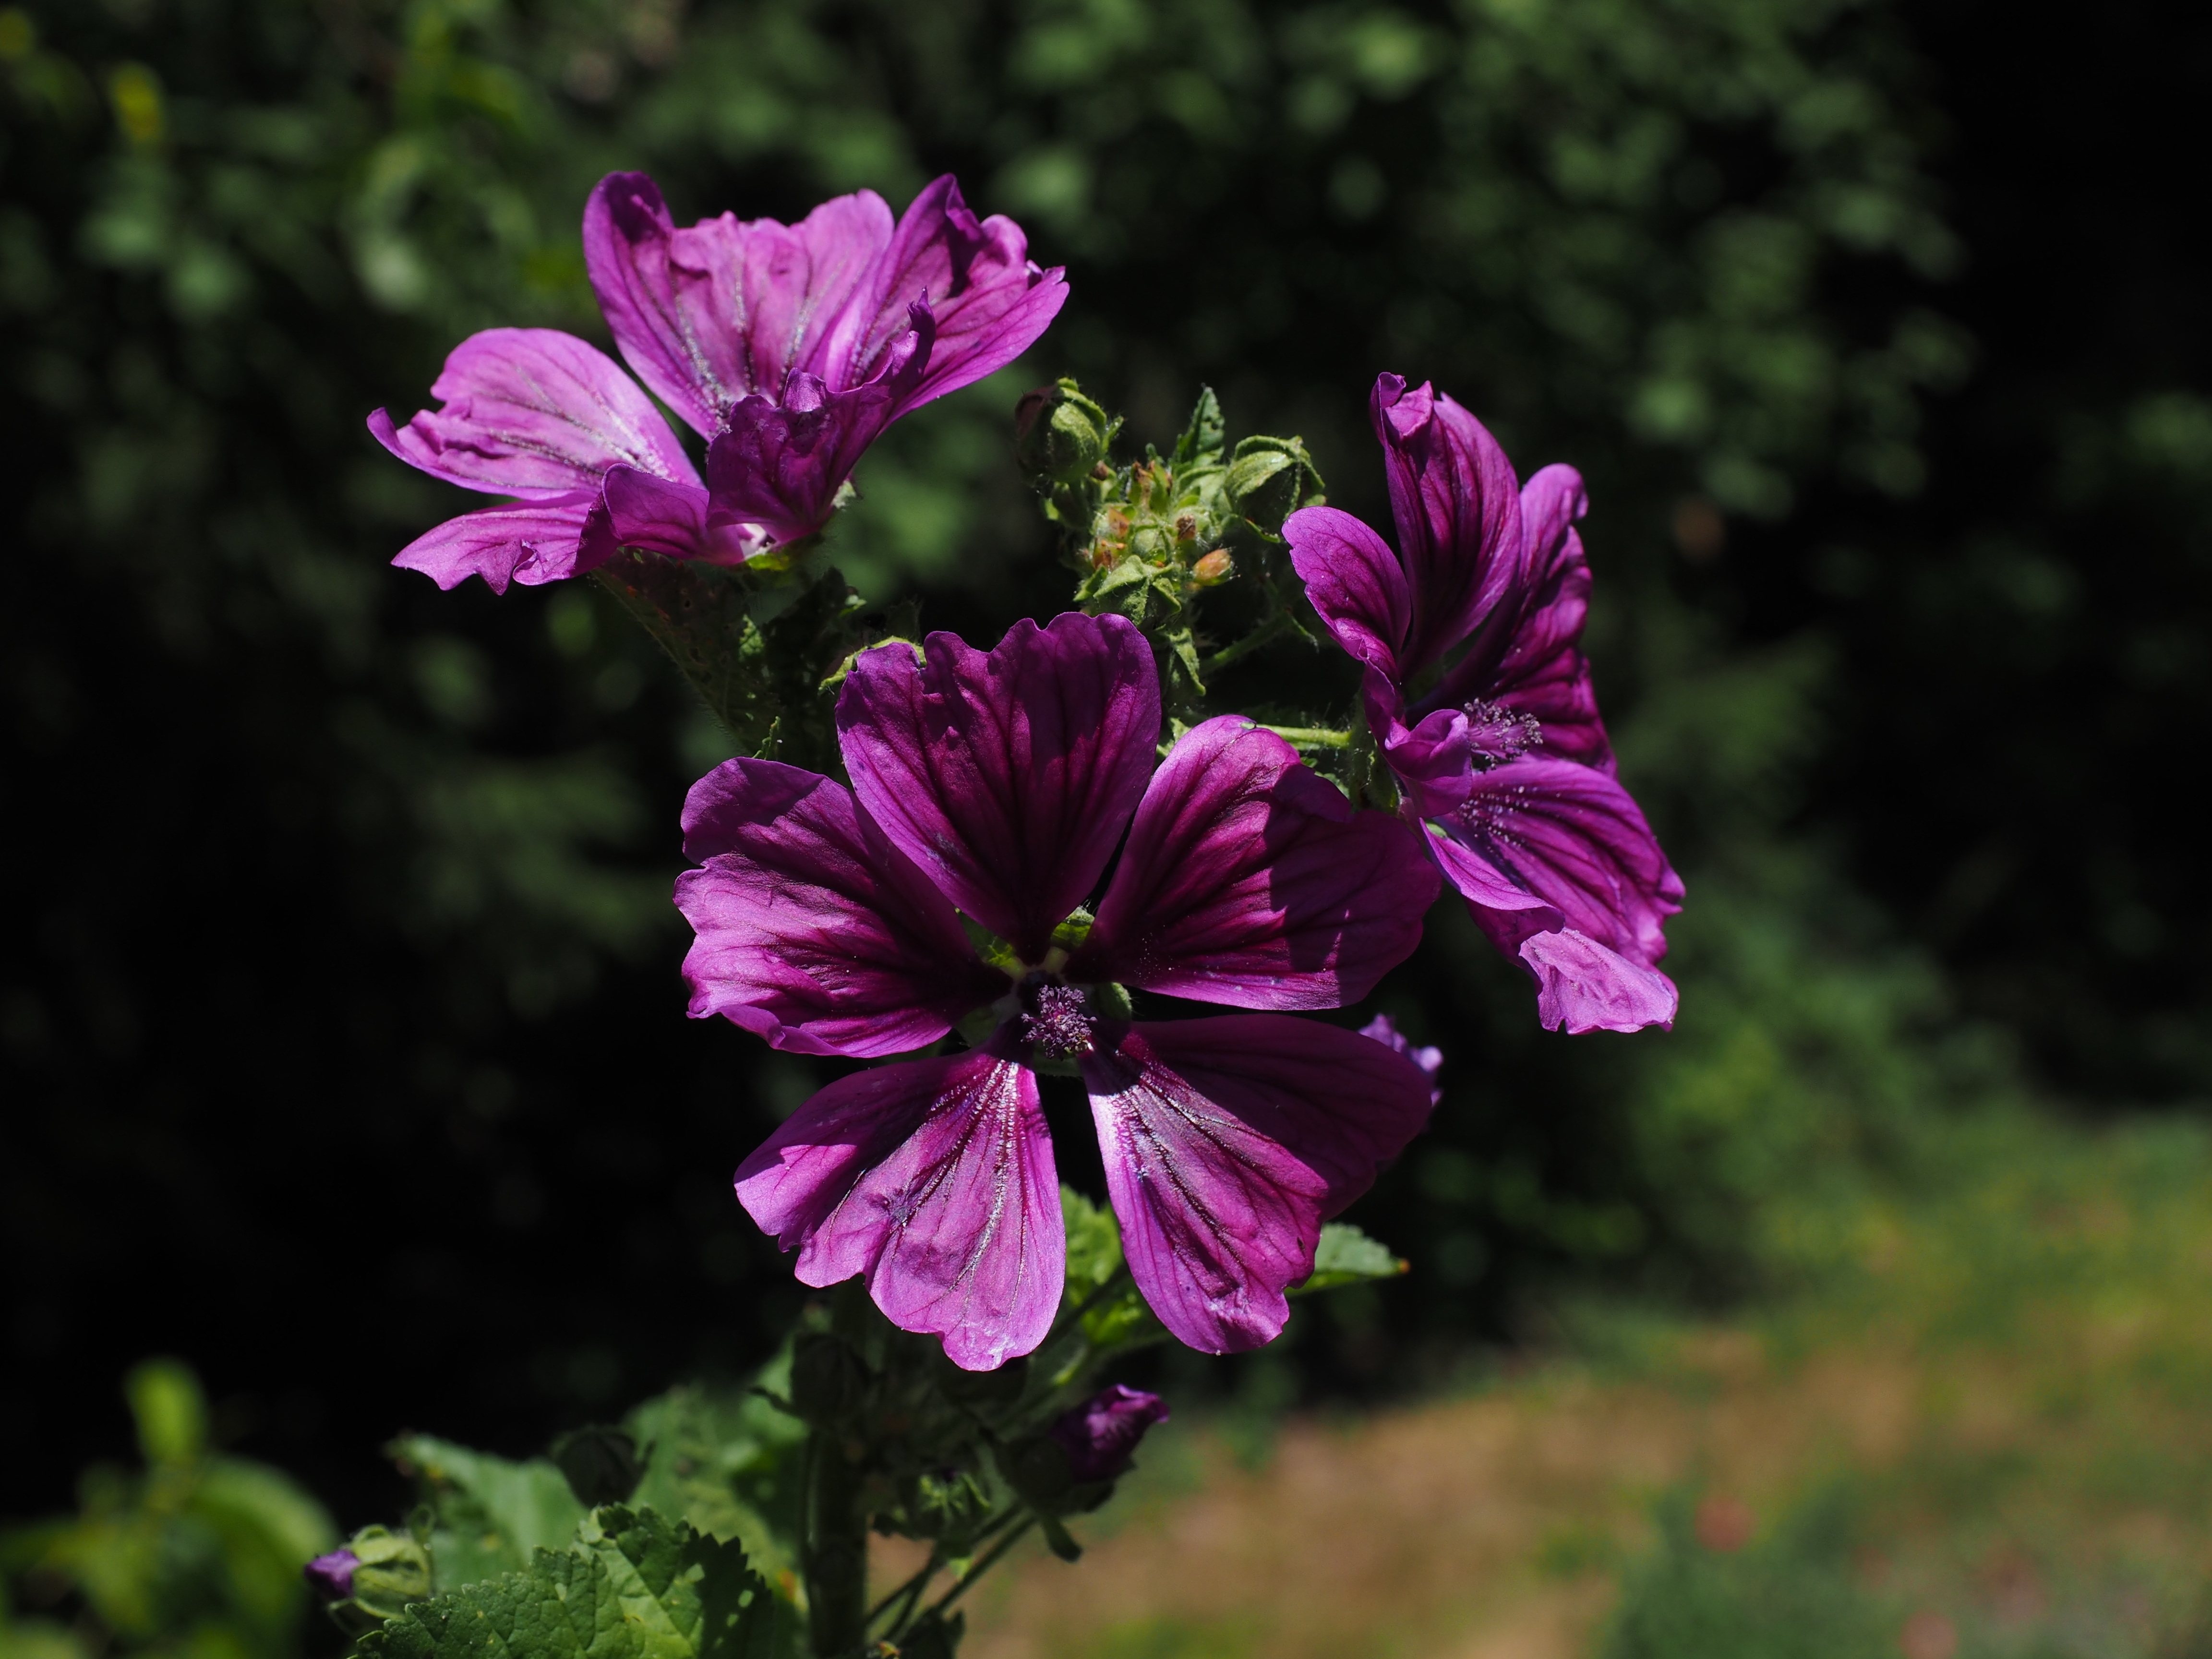
nature, blossom, plant, flower, purple, petal, bloom, botany, flora, wildflower, geranium, violet, malva, malvaceae, macro photography, ornamental plant, flowering plant, ornamental flower, mallow, geraniaceae, wild mallow, pink purple, annual plant, malva sylvestris, land plant, geraniales, large species